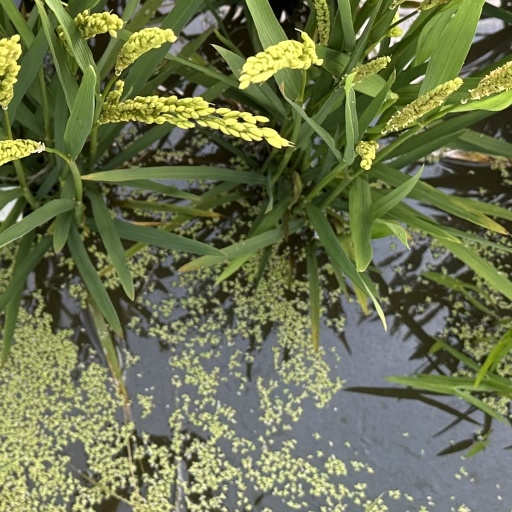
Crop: rice